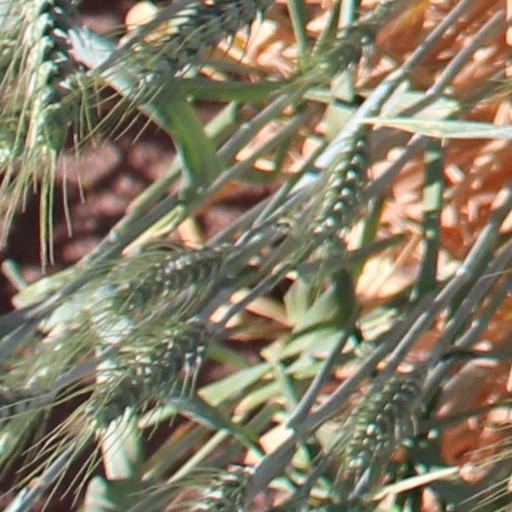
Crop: wheat